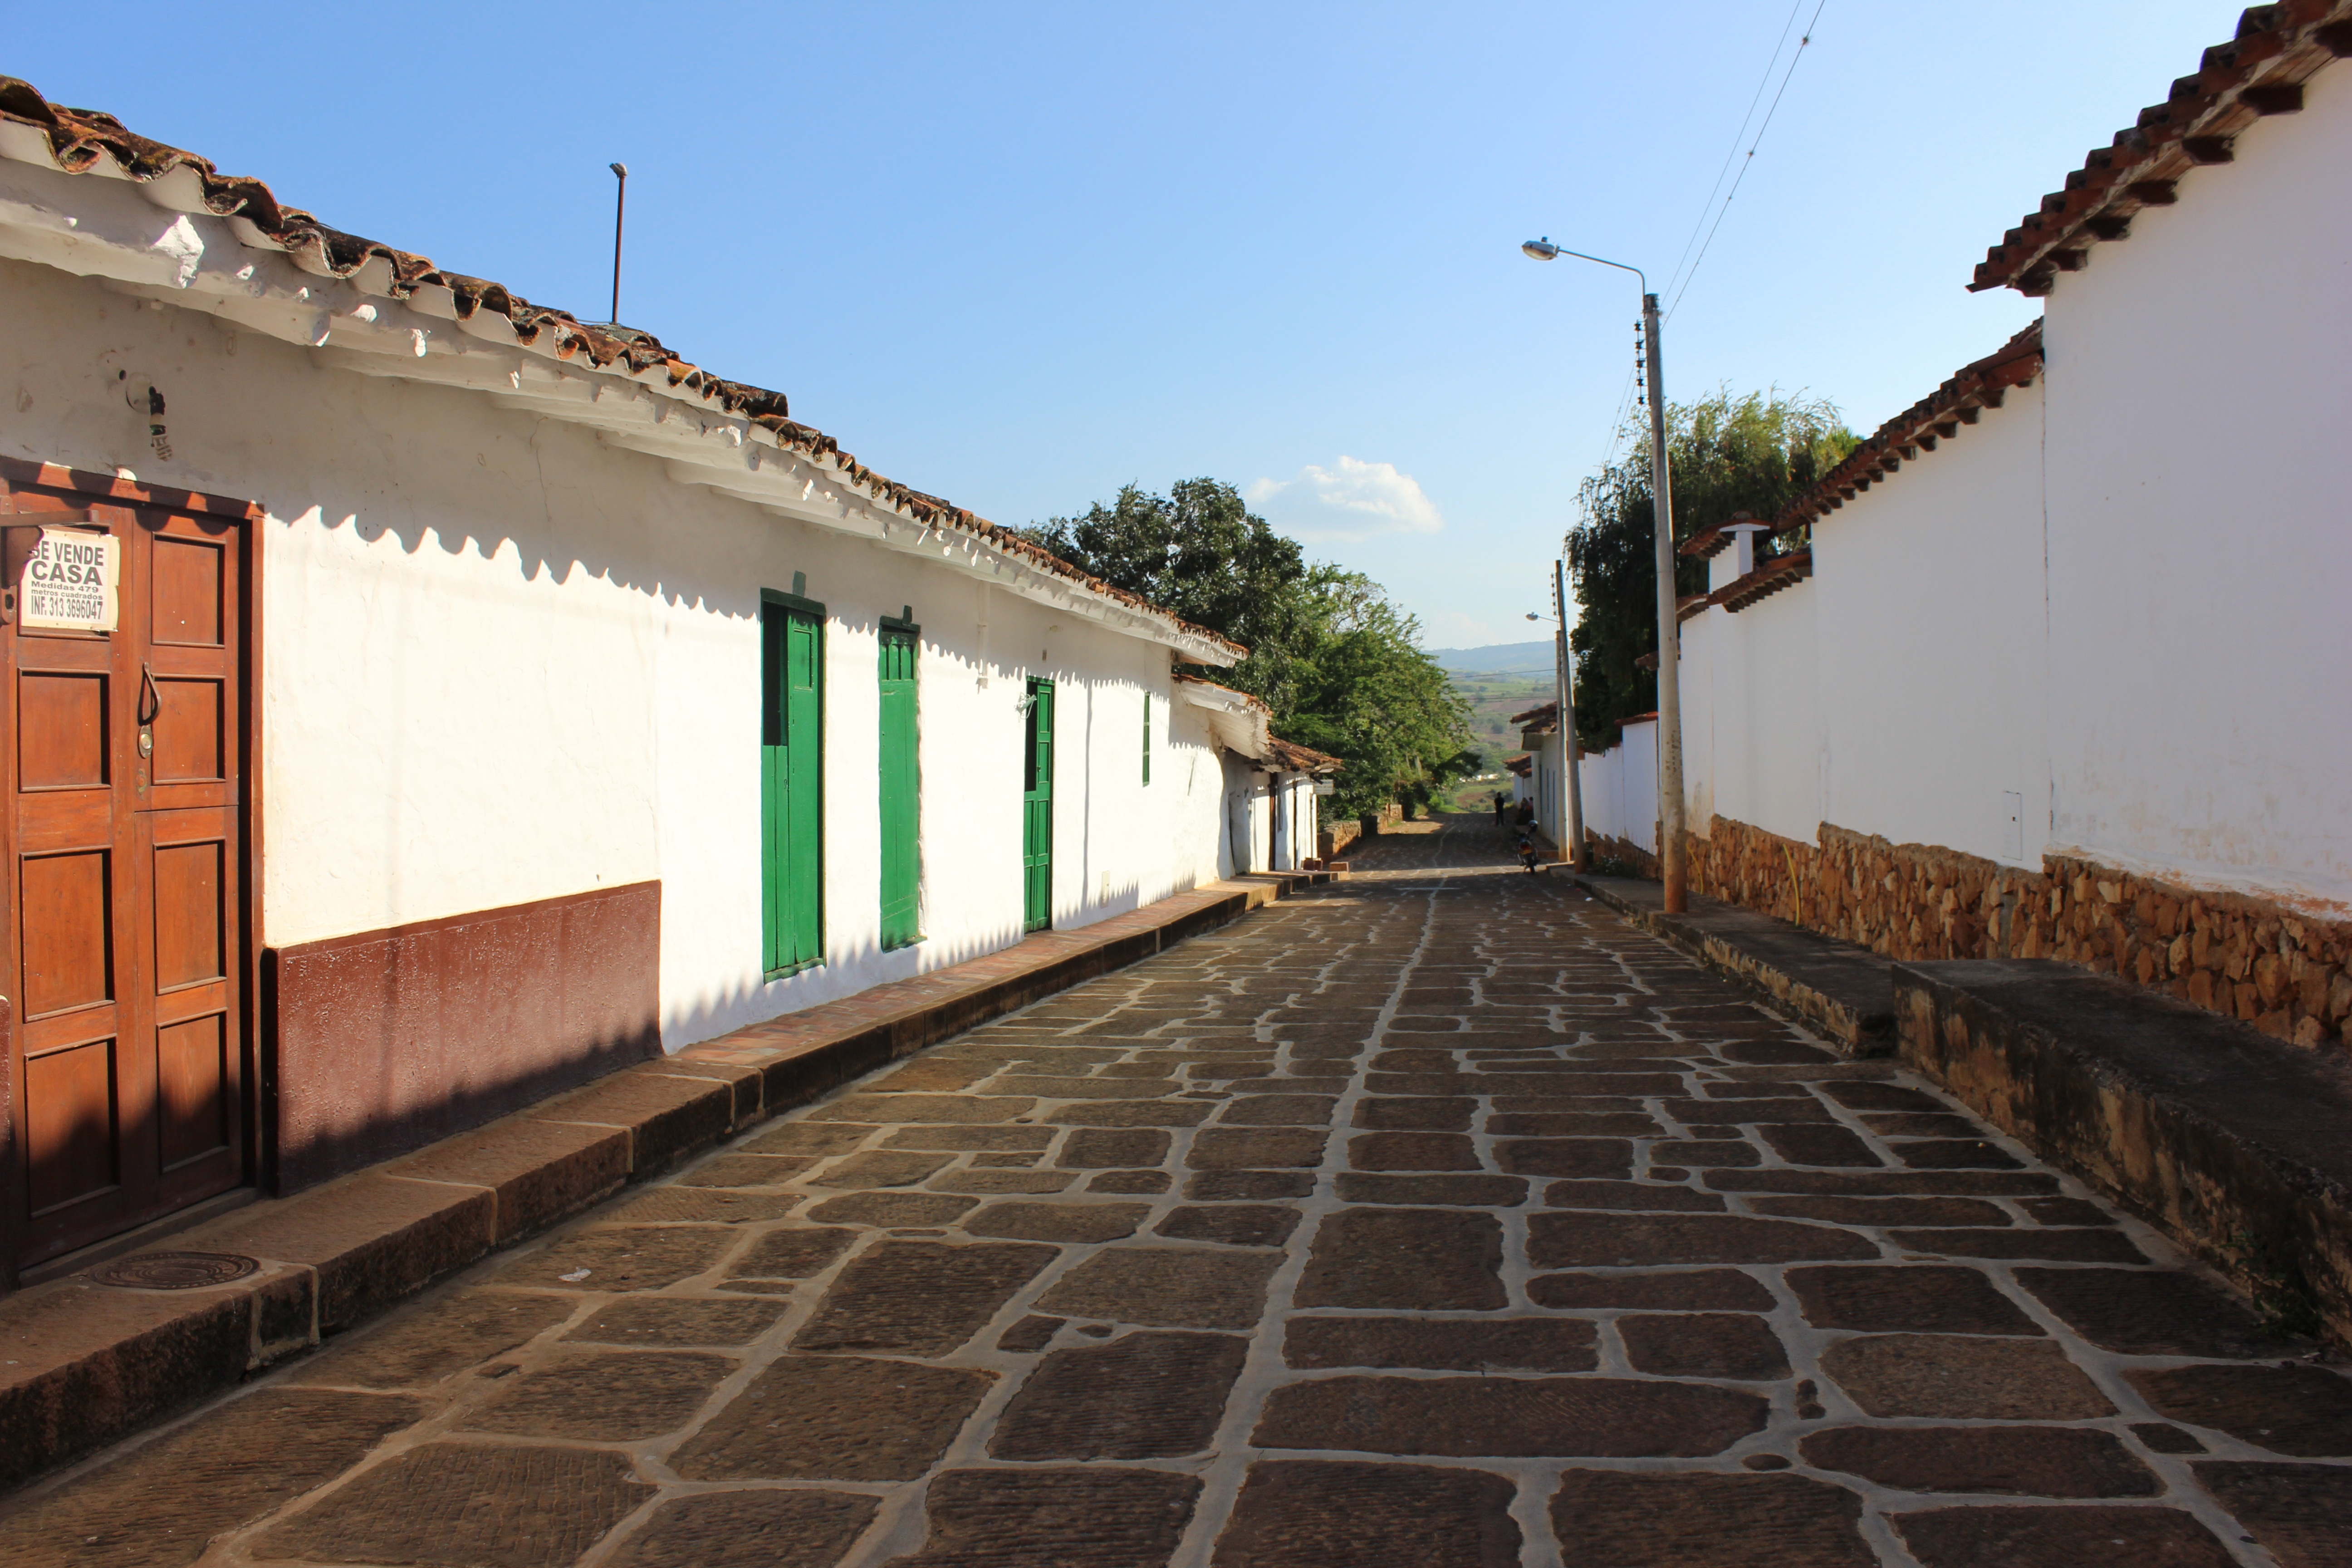
boardwalk, street, villa, town, urban, wall, walkway, property, estate, hacienda, facades, real estate